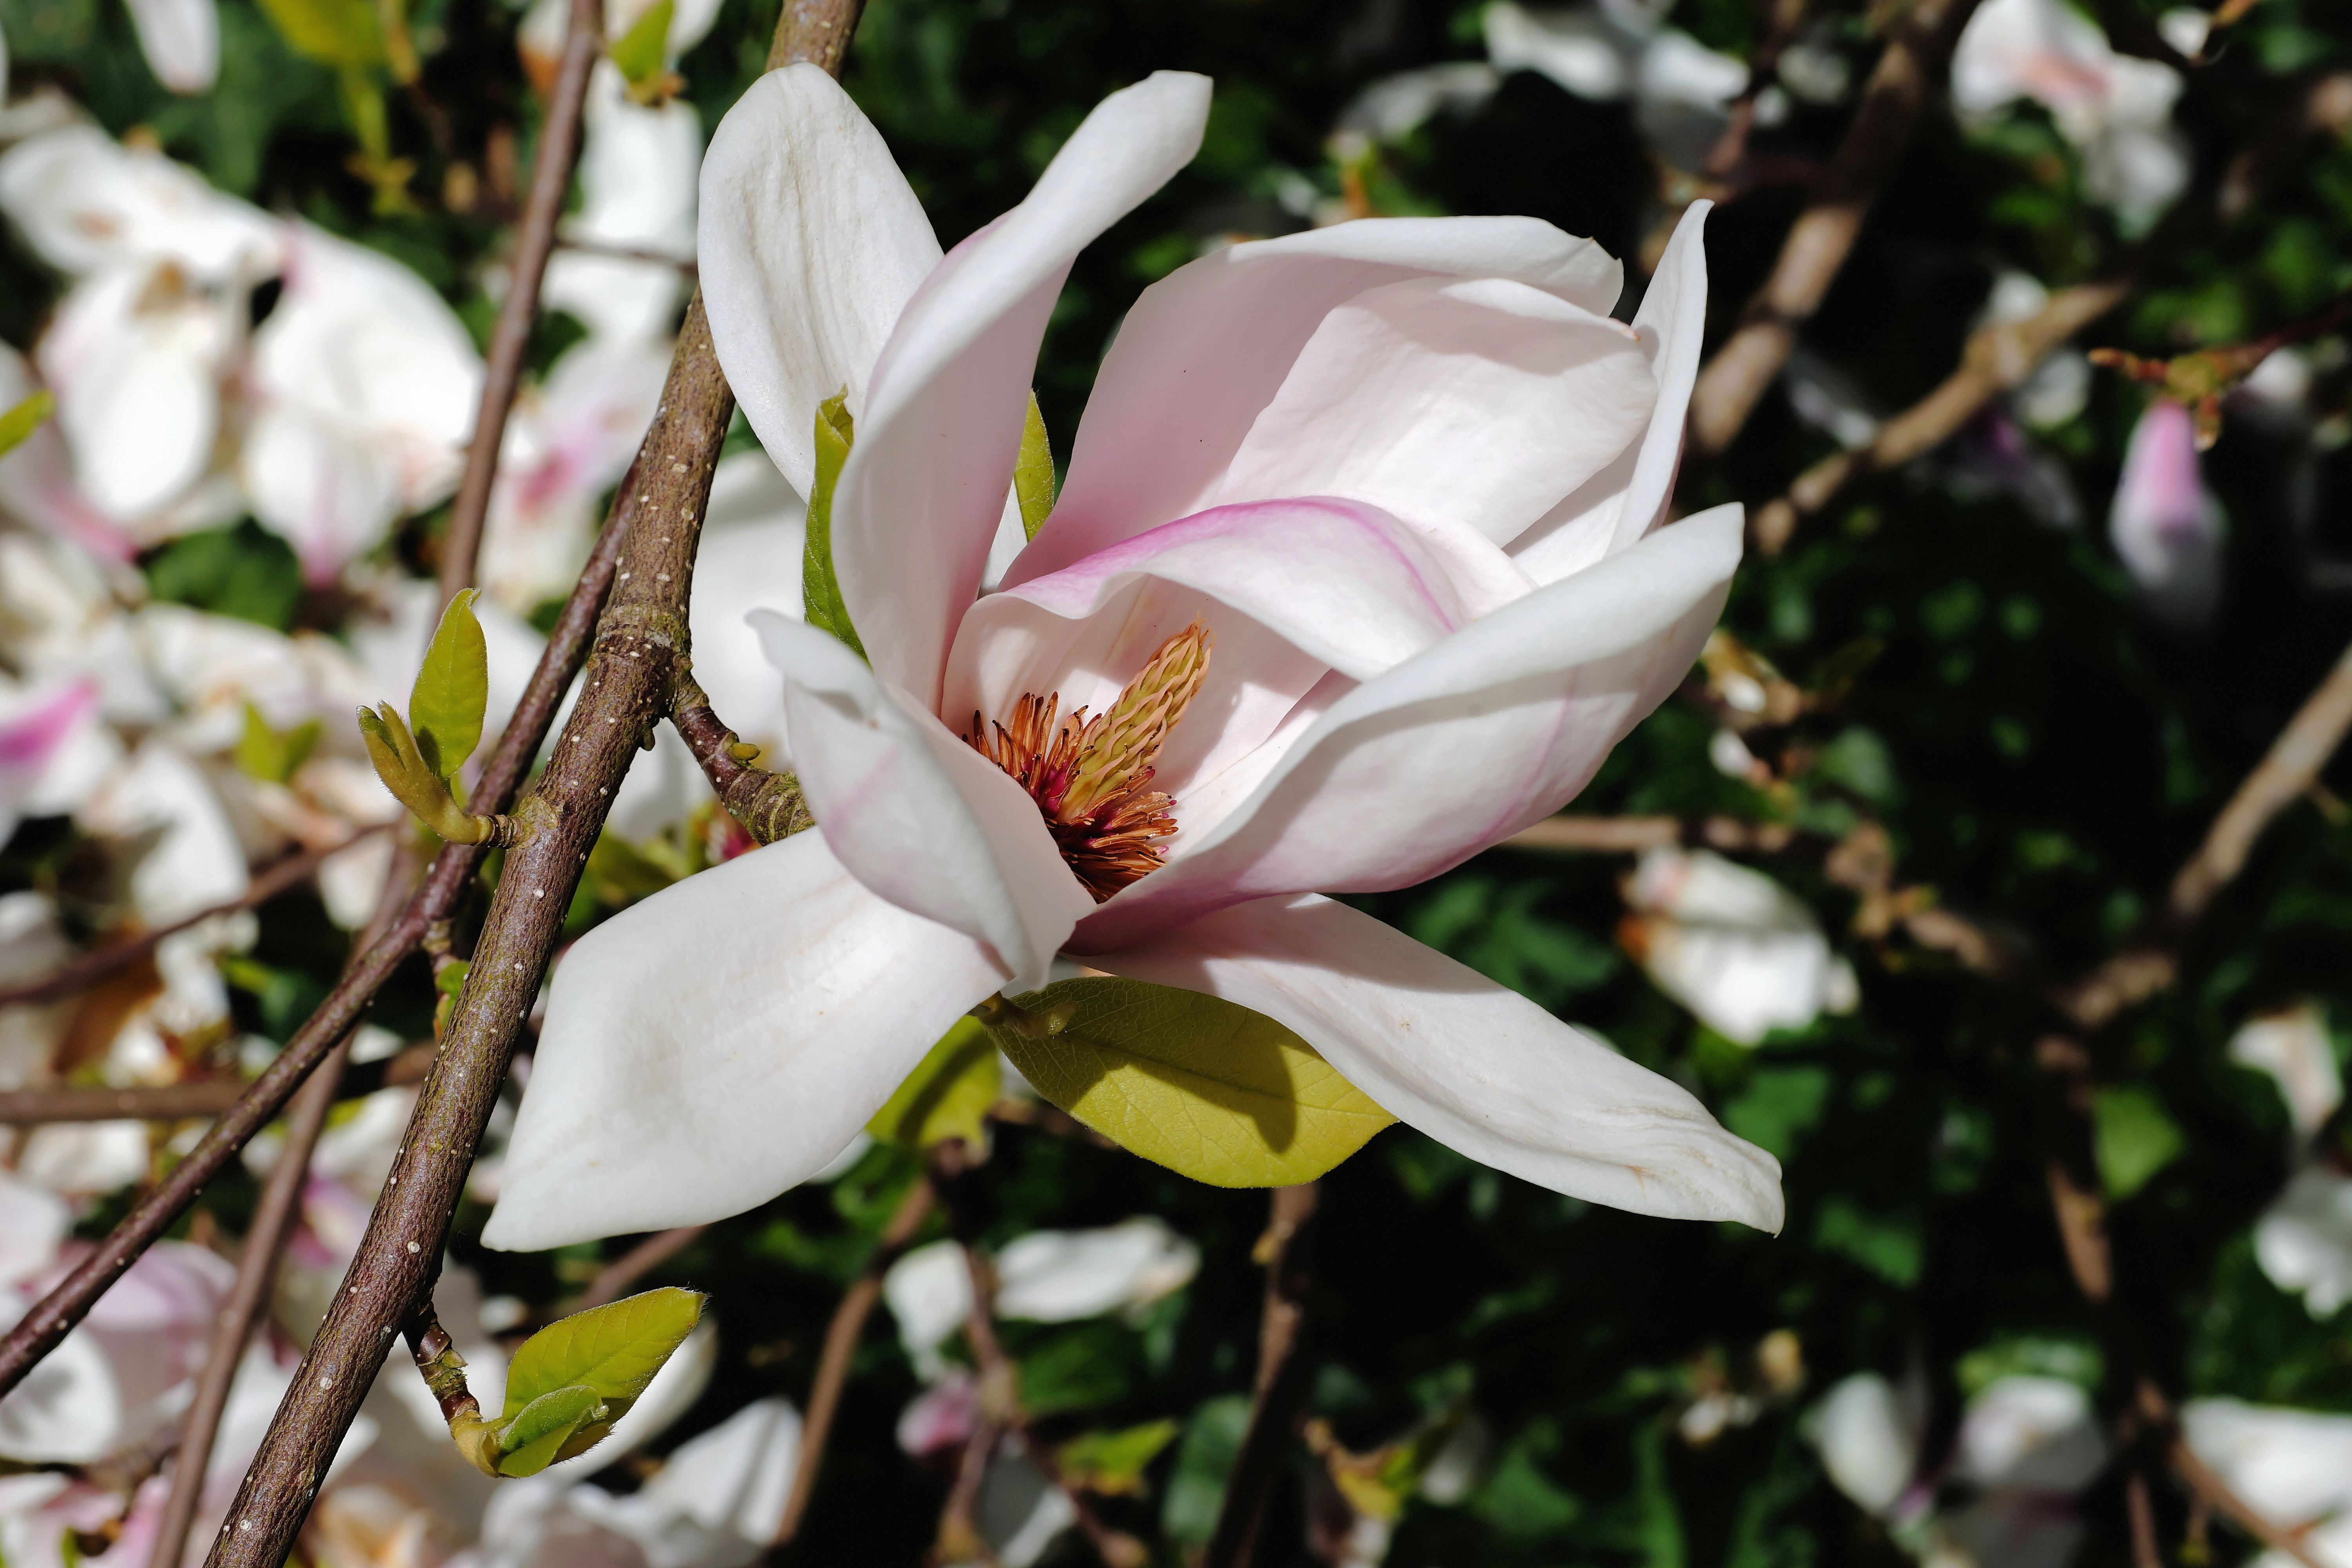
nature, branch, blossom, plant, white, flower, petal, bloom, spring, botany, close, flora, shrub, magnolia, tender, macro photography, white blossom, flowering plant, tulip magnolia, white splendour, land plant, magnolia family